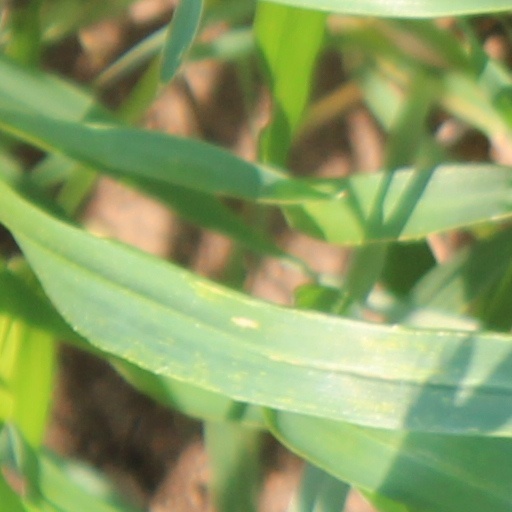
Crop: wheat